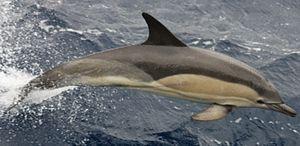
Delphinus est un genre de cétacés comprenant trois espèces de dauphins.